Christopher Green (physician)

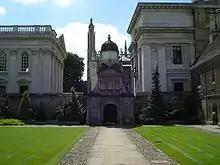
The Gate of Honour at Caius College, built 1574

On 21 January 1688/89, Green married at Hildersham Susan Flack of Linton.